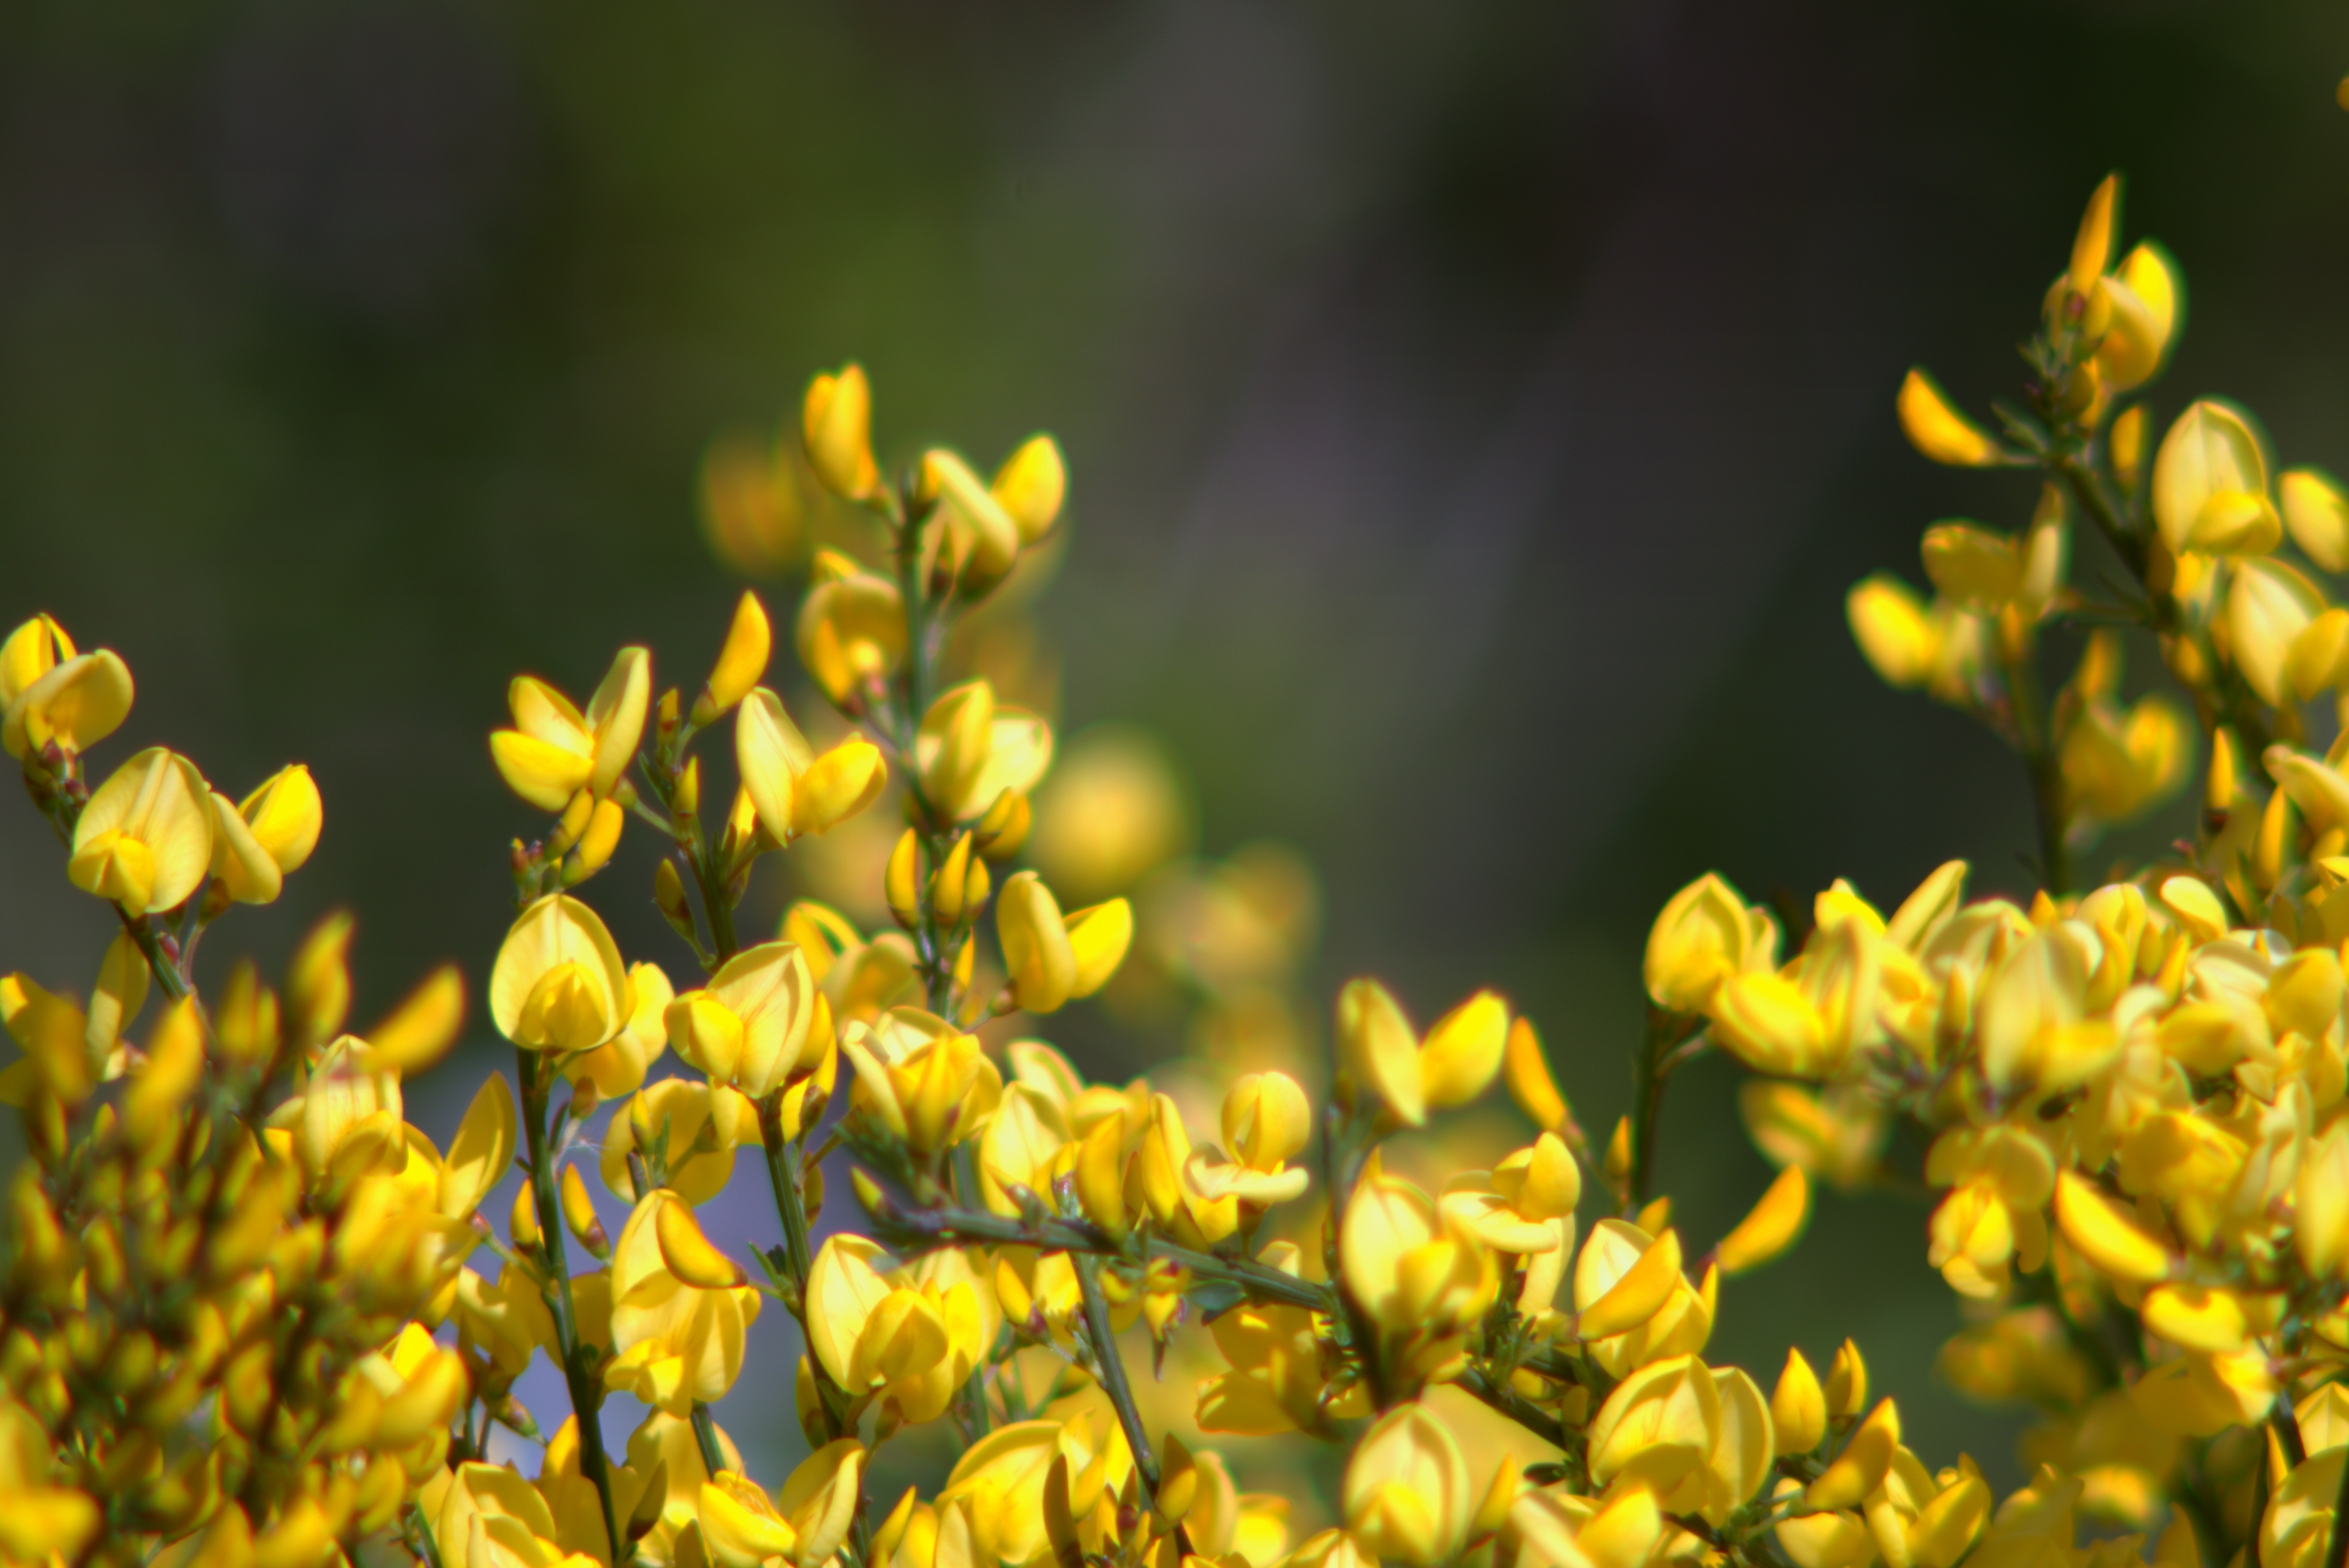
nature, branch, blossom, plant, sunlight, leaf, flower, petal, bush, pollen, green, produce, autumn, botany, yellow, closeup, flora, rapeseed, wildflower, flowers, shrub, shrubs, flourishing, composition, minor, full bloom, macro photography, small flowers, flowering plant, the petals, the delicacy, land plant